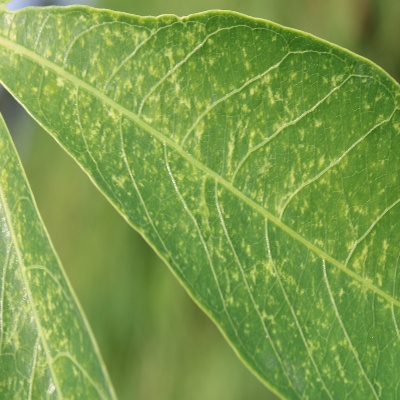
Crop: Cassava
Condition: green mite